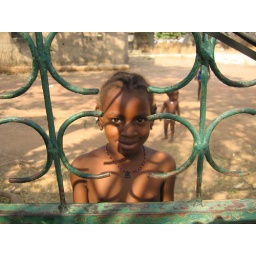
This little girl was playing in the street outside our house in Mali.